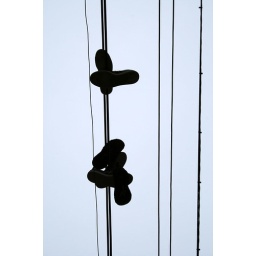
shoes in the sky